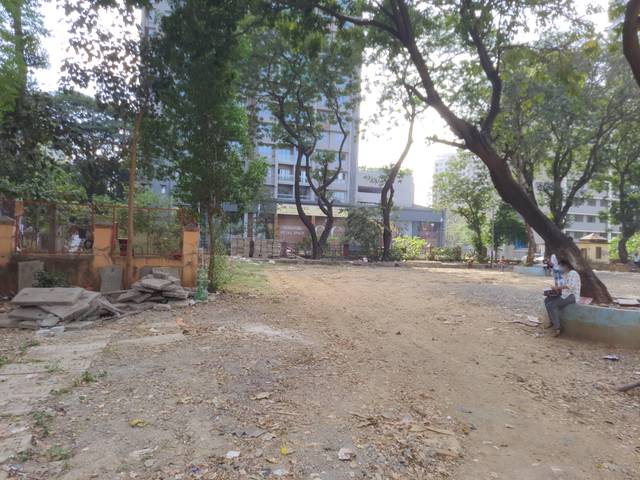
Region: India
Coordinates: 19.199, 72.856